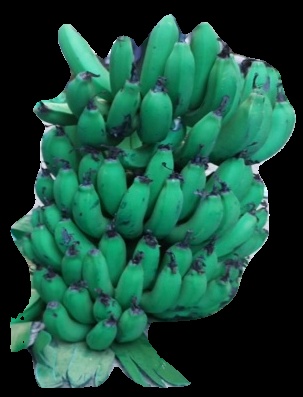
Variety: pachbale
Grade: grade2